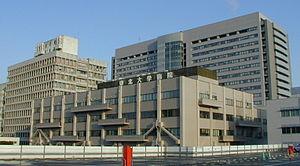
L'université du Tōhoku, souvent abrégé en Tōhokudai, est une université japonaise située à Sendai, dans la préfecture de Miyagi dans la région du Tōhoku. Elle a été fondée en 1907 comme l'une des universités impériales du Japon et appartient depuis 2004 à l'association des universités nationales du Japon.